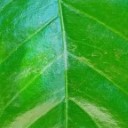
Label: Healthy